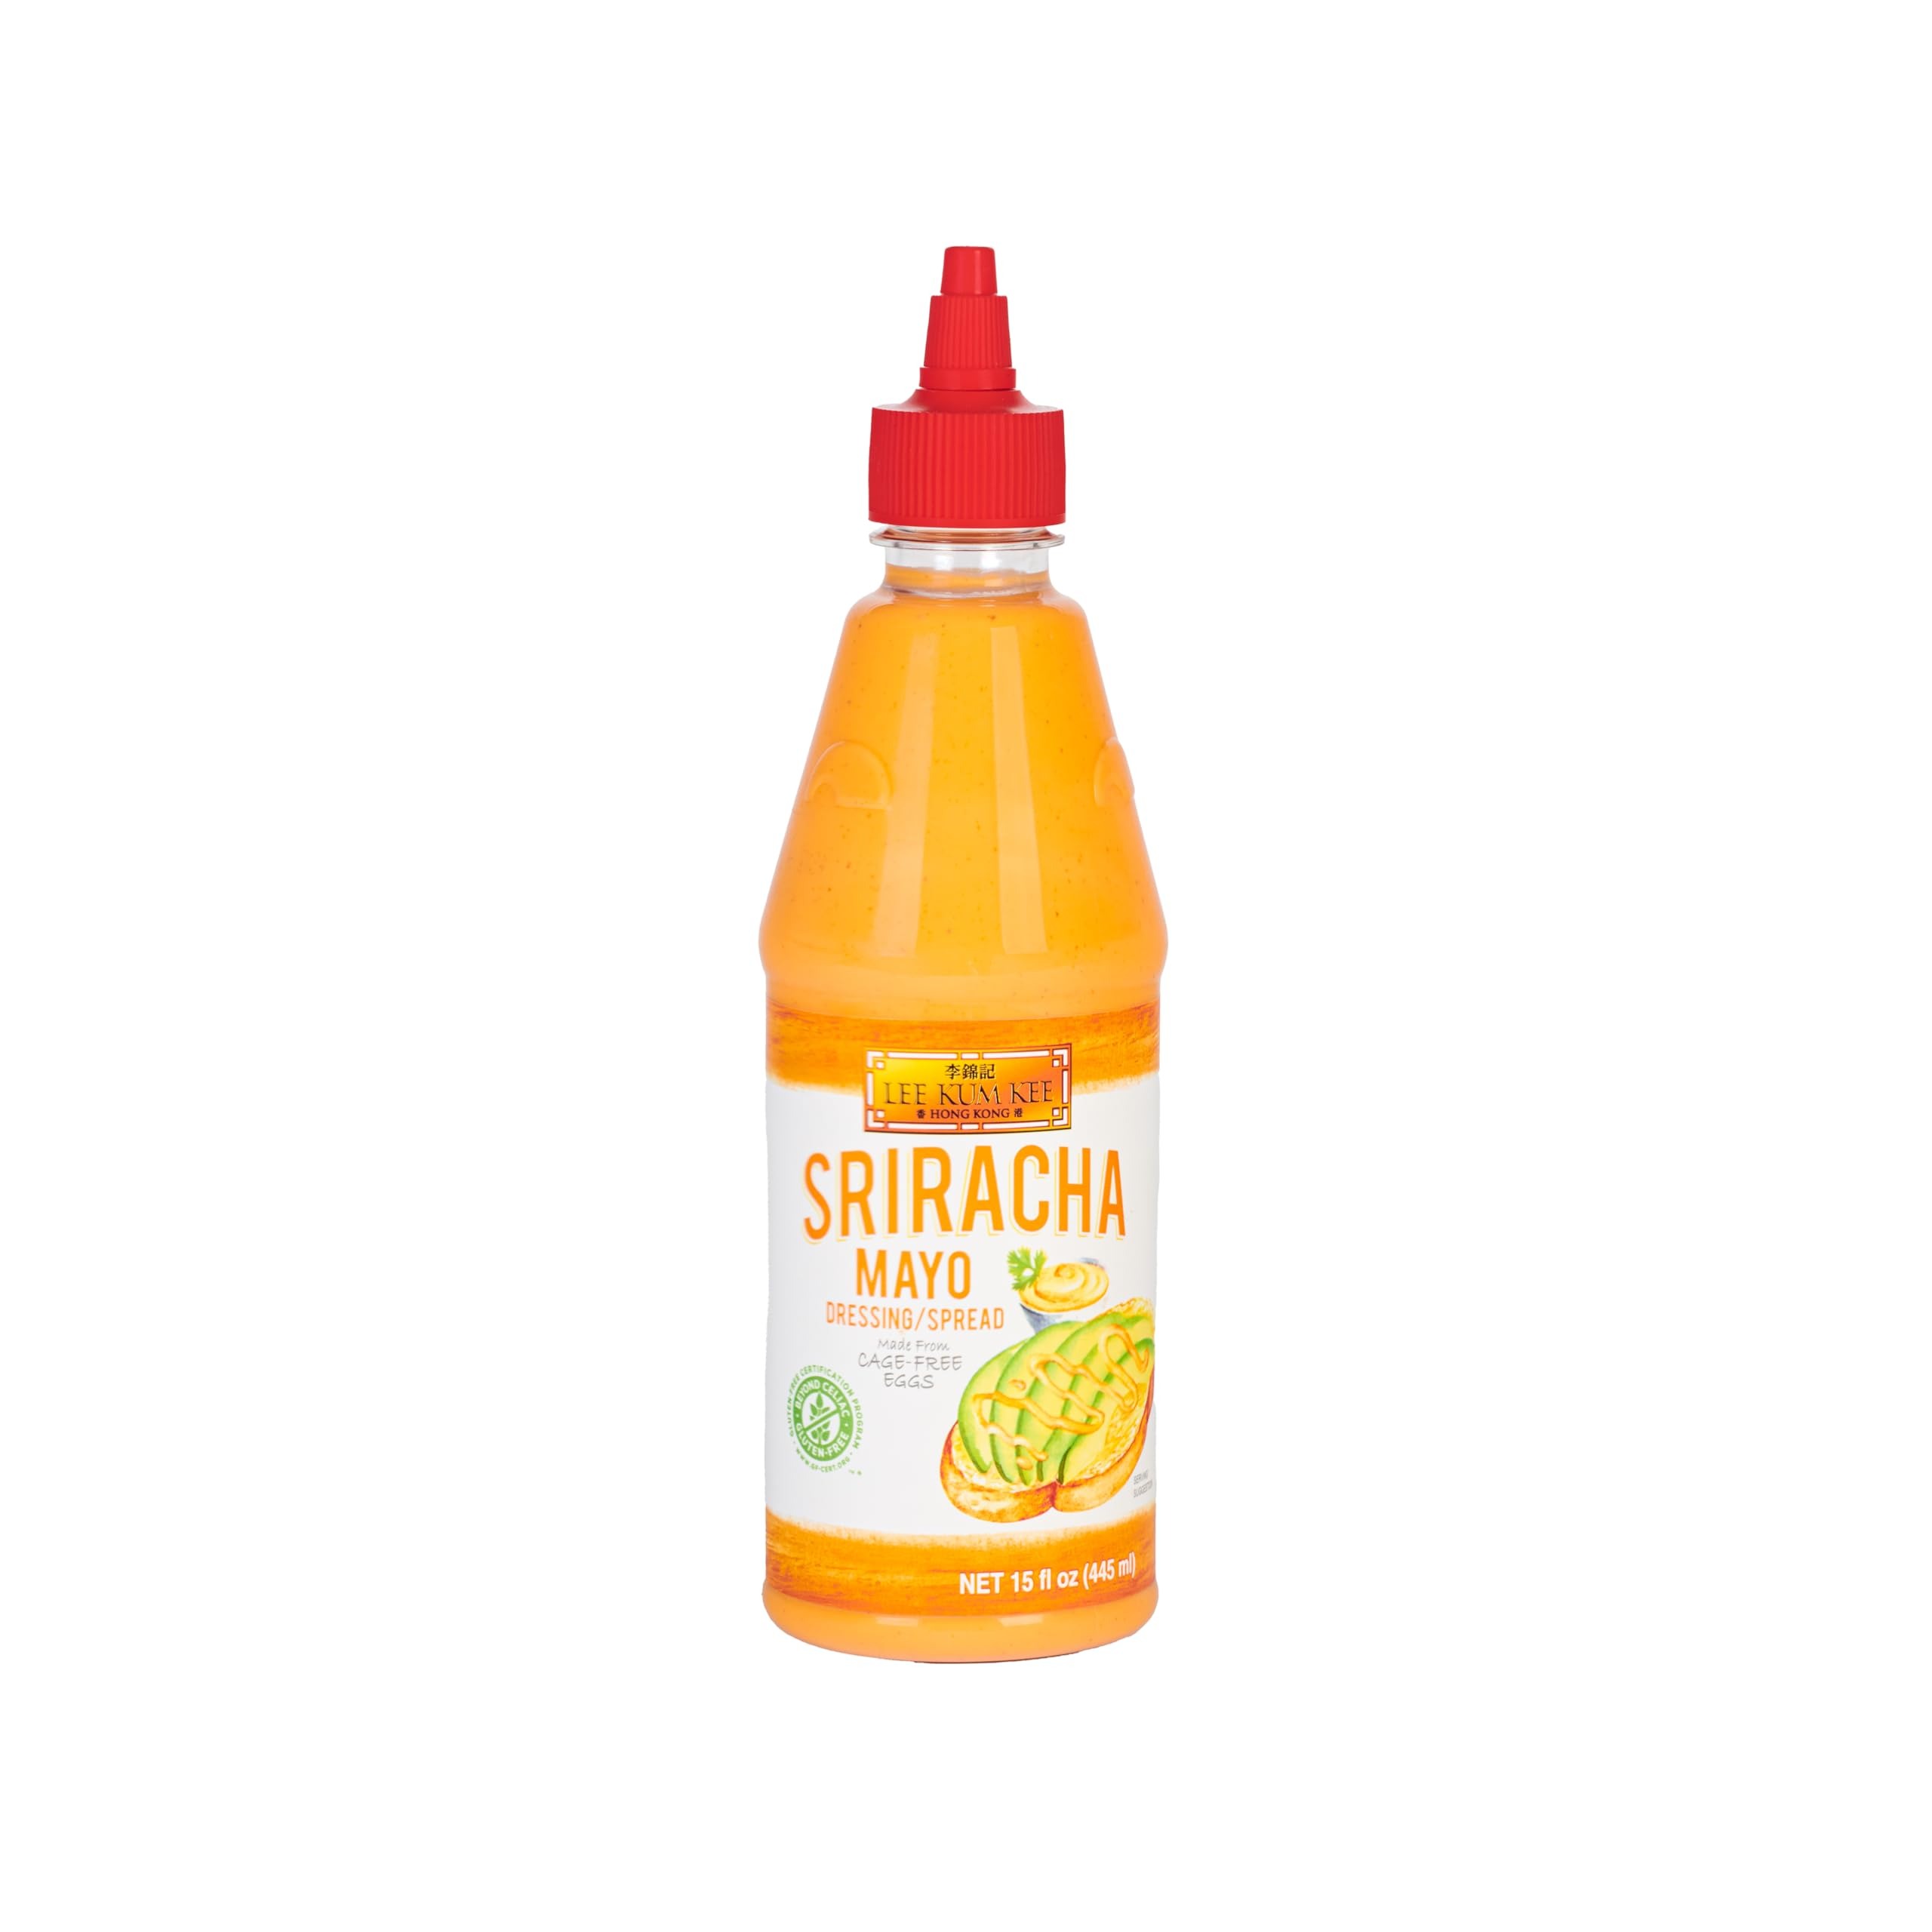
Item Name: Lee Kum Kee Sriracha Mayo (15 oz - 3 Pack), Cage-Free Eggs, Gluten Free, Creamy Spicy Mayonnaise Sauce for Sandwiches, Burgers, Toasts, Salads, Spreads or Dips, Fries, and Sushi
Value: 45.0
Unit: Fl Oz

Price: 7.44